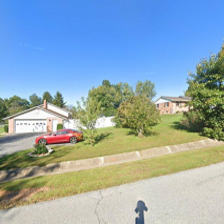
Label: streetView